Lega dei popoli

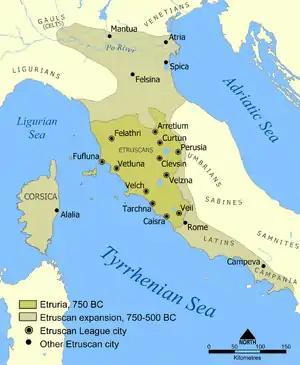

In ancient Italy, the Etruscan "Lega dei popoli" was a league comprising several towns — usually, but not necessarily, twelve — located in the areas that today are known as Tuscany, western Umbria and northern Lazio.